Vichy

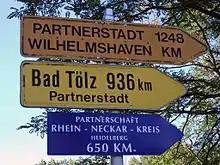
Signs showing German twin towns

Vichy Pastilles (made in Vichy) are octagon-shaped candies made from soda contained in the spring waters.